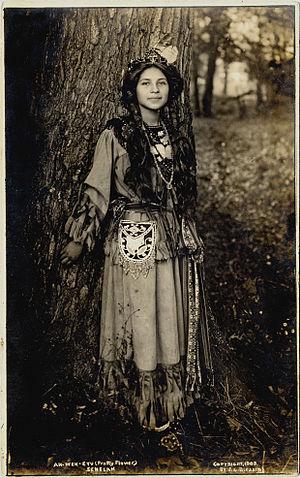
Les Sénécas ou Tsonnontouans sont un peuple amérindien d'Amérique du Nord qui faisait partie de la Confédération iroquoise. Pendant la guerre d'indépendance américaine et durant la guerre anglo-américaine de 1812, ils étaient alliés aux Britanniques. Ils sont approximativement 1 000 au Canada et 8 000 aux États-Unis.